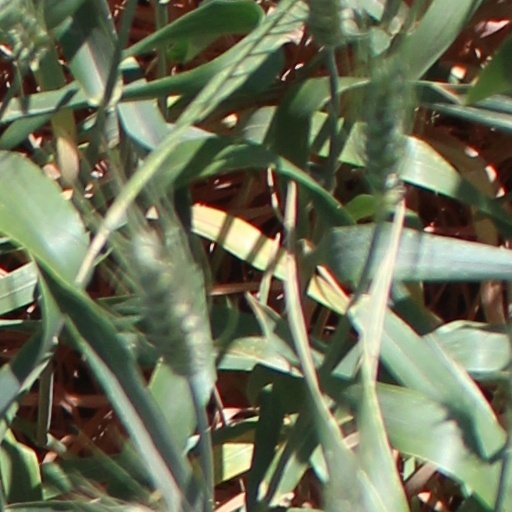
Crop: wheat